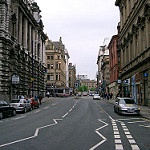
Scene: Outdoor